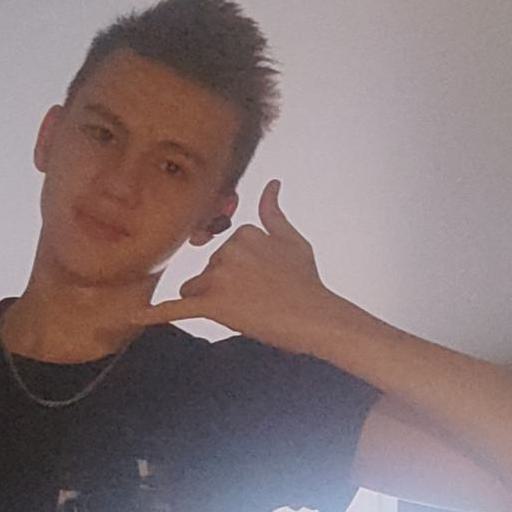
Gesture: call